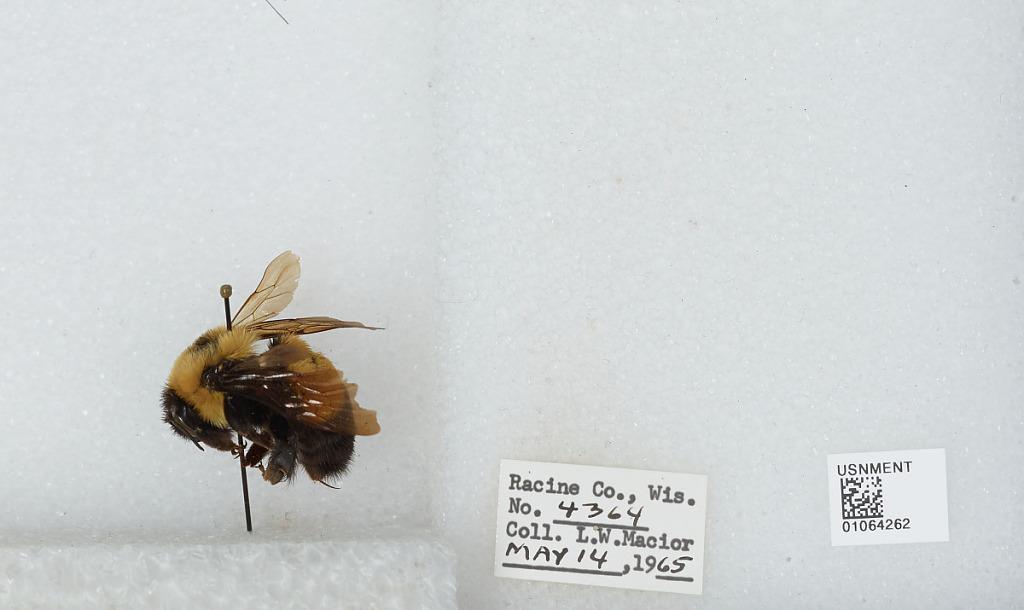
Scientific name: Bombus (Bombus) affinis Cresson
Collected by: L. Macior
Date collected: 1965-5-14
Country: United States
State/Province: Wisconsin
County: Racine
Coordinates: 42.78, -87.76